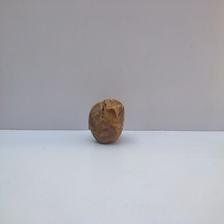
Size: Spoiled